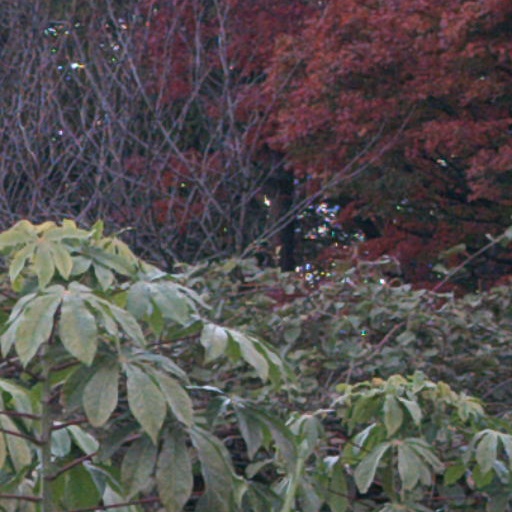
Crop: cassava